Lonchodinae

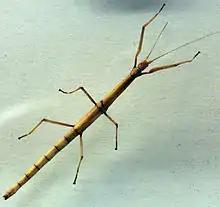
"Carausius morosus"

The tribe Neohiraseini is now considered a junior synonym in the family Diapheromeridae: subfamily Necrosciinae.